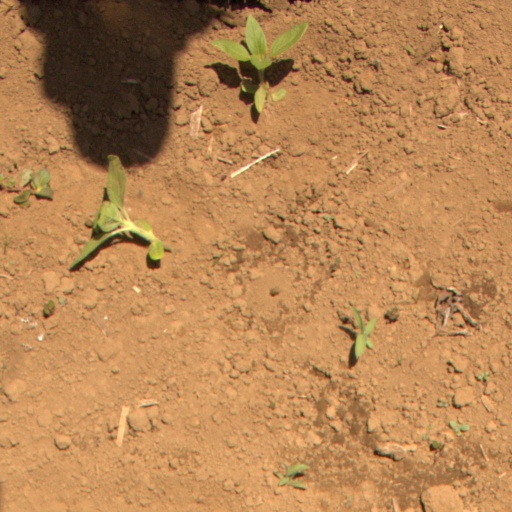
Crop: Jerusalem artichoke